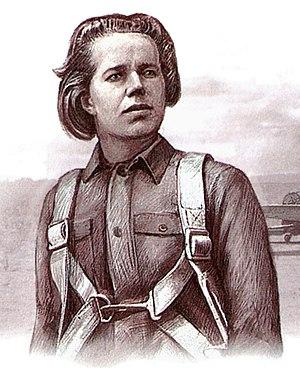
Anna Aleksandrovna Iegorova ou Egorova, épouse Timofeïeva, née le 23 septembre 1916 près de Kouvchinovo et morte le 29 octobre 2009 à Moscou, est une aviatrice soviétique. Elle s'illustra pendant la Seconde Guerre mondiale aux commandes d'un Iliouchine Il-2 Chtourmovik et fut distinguée par le titre de Héros de l'Union soviétique.
Ceci est une liste des femmes reconnues Héros de l'Union soviétique.